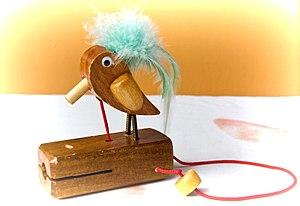
Appeau en bois utilisé en Bretagne comme appelant
Un appeau est un instrument utilisé à la chasse pour produire un son ou un bruit particulier attirant les oiseaux ou le gibier. Il est aussi nommé chilet ou pipeau par déformation du fait de sa similitude de construction.